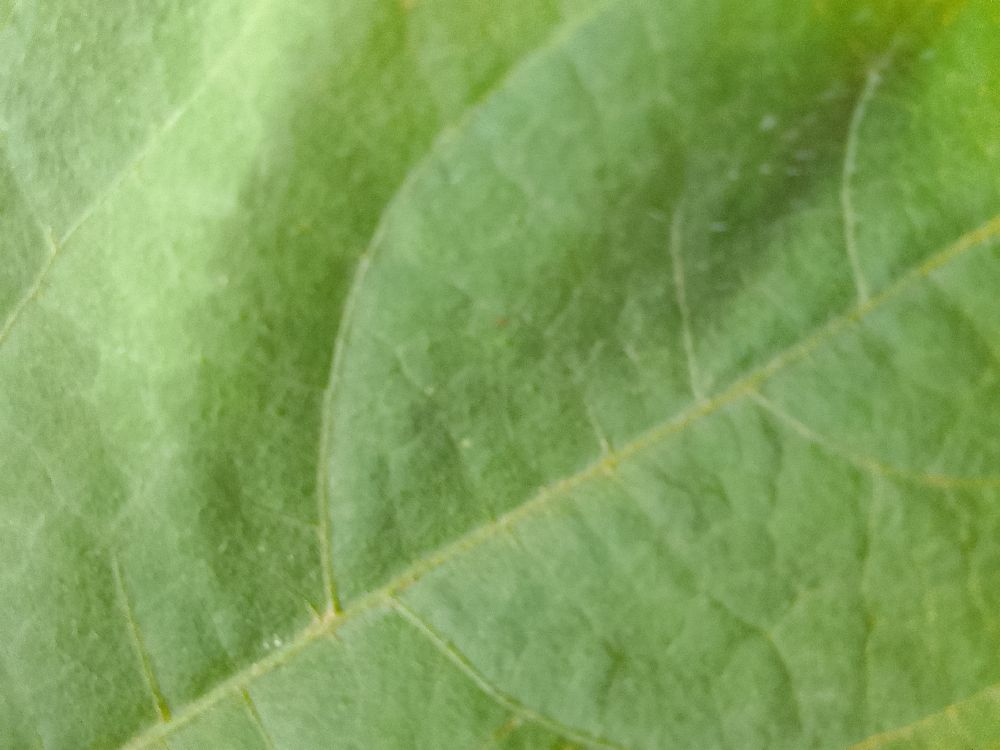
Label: healthy